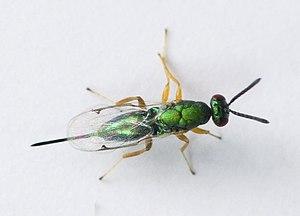
Les Torymidae sont une famille d'hyménoptères apocrites térébrants de la super-famille des Chalcidoidea. Contrairement à la plupart des familles de ce groupe, ses espèces sont majoritairement phytophages, quelques genres étant parasitoïdes d'oothèques de mantes.